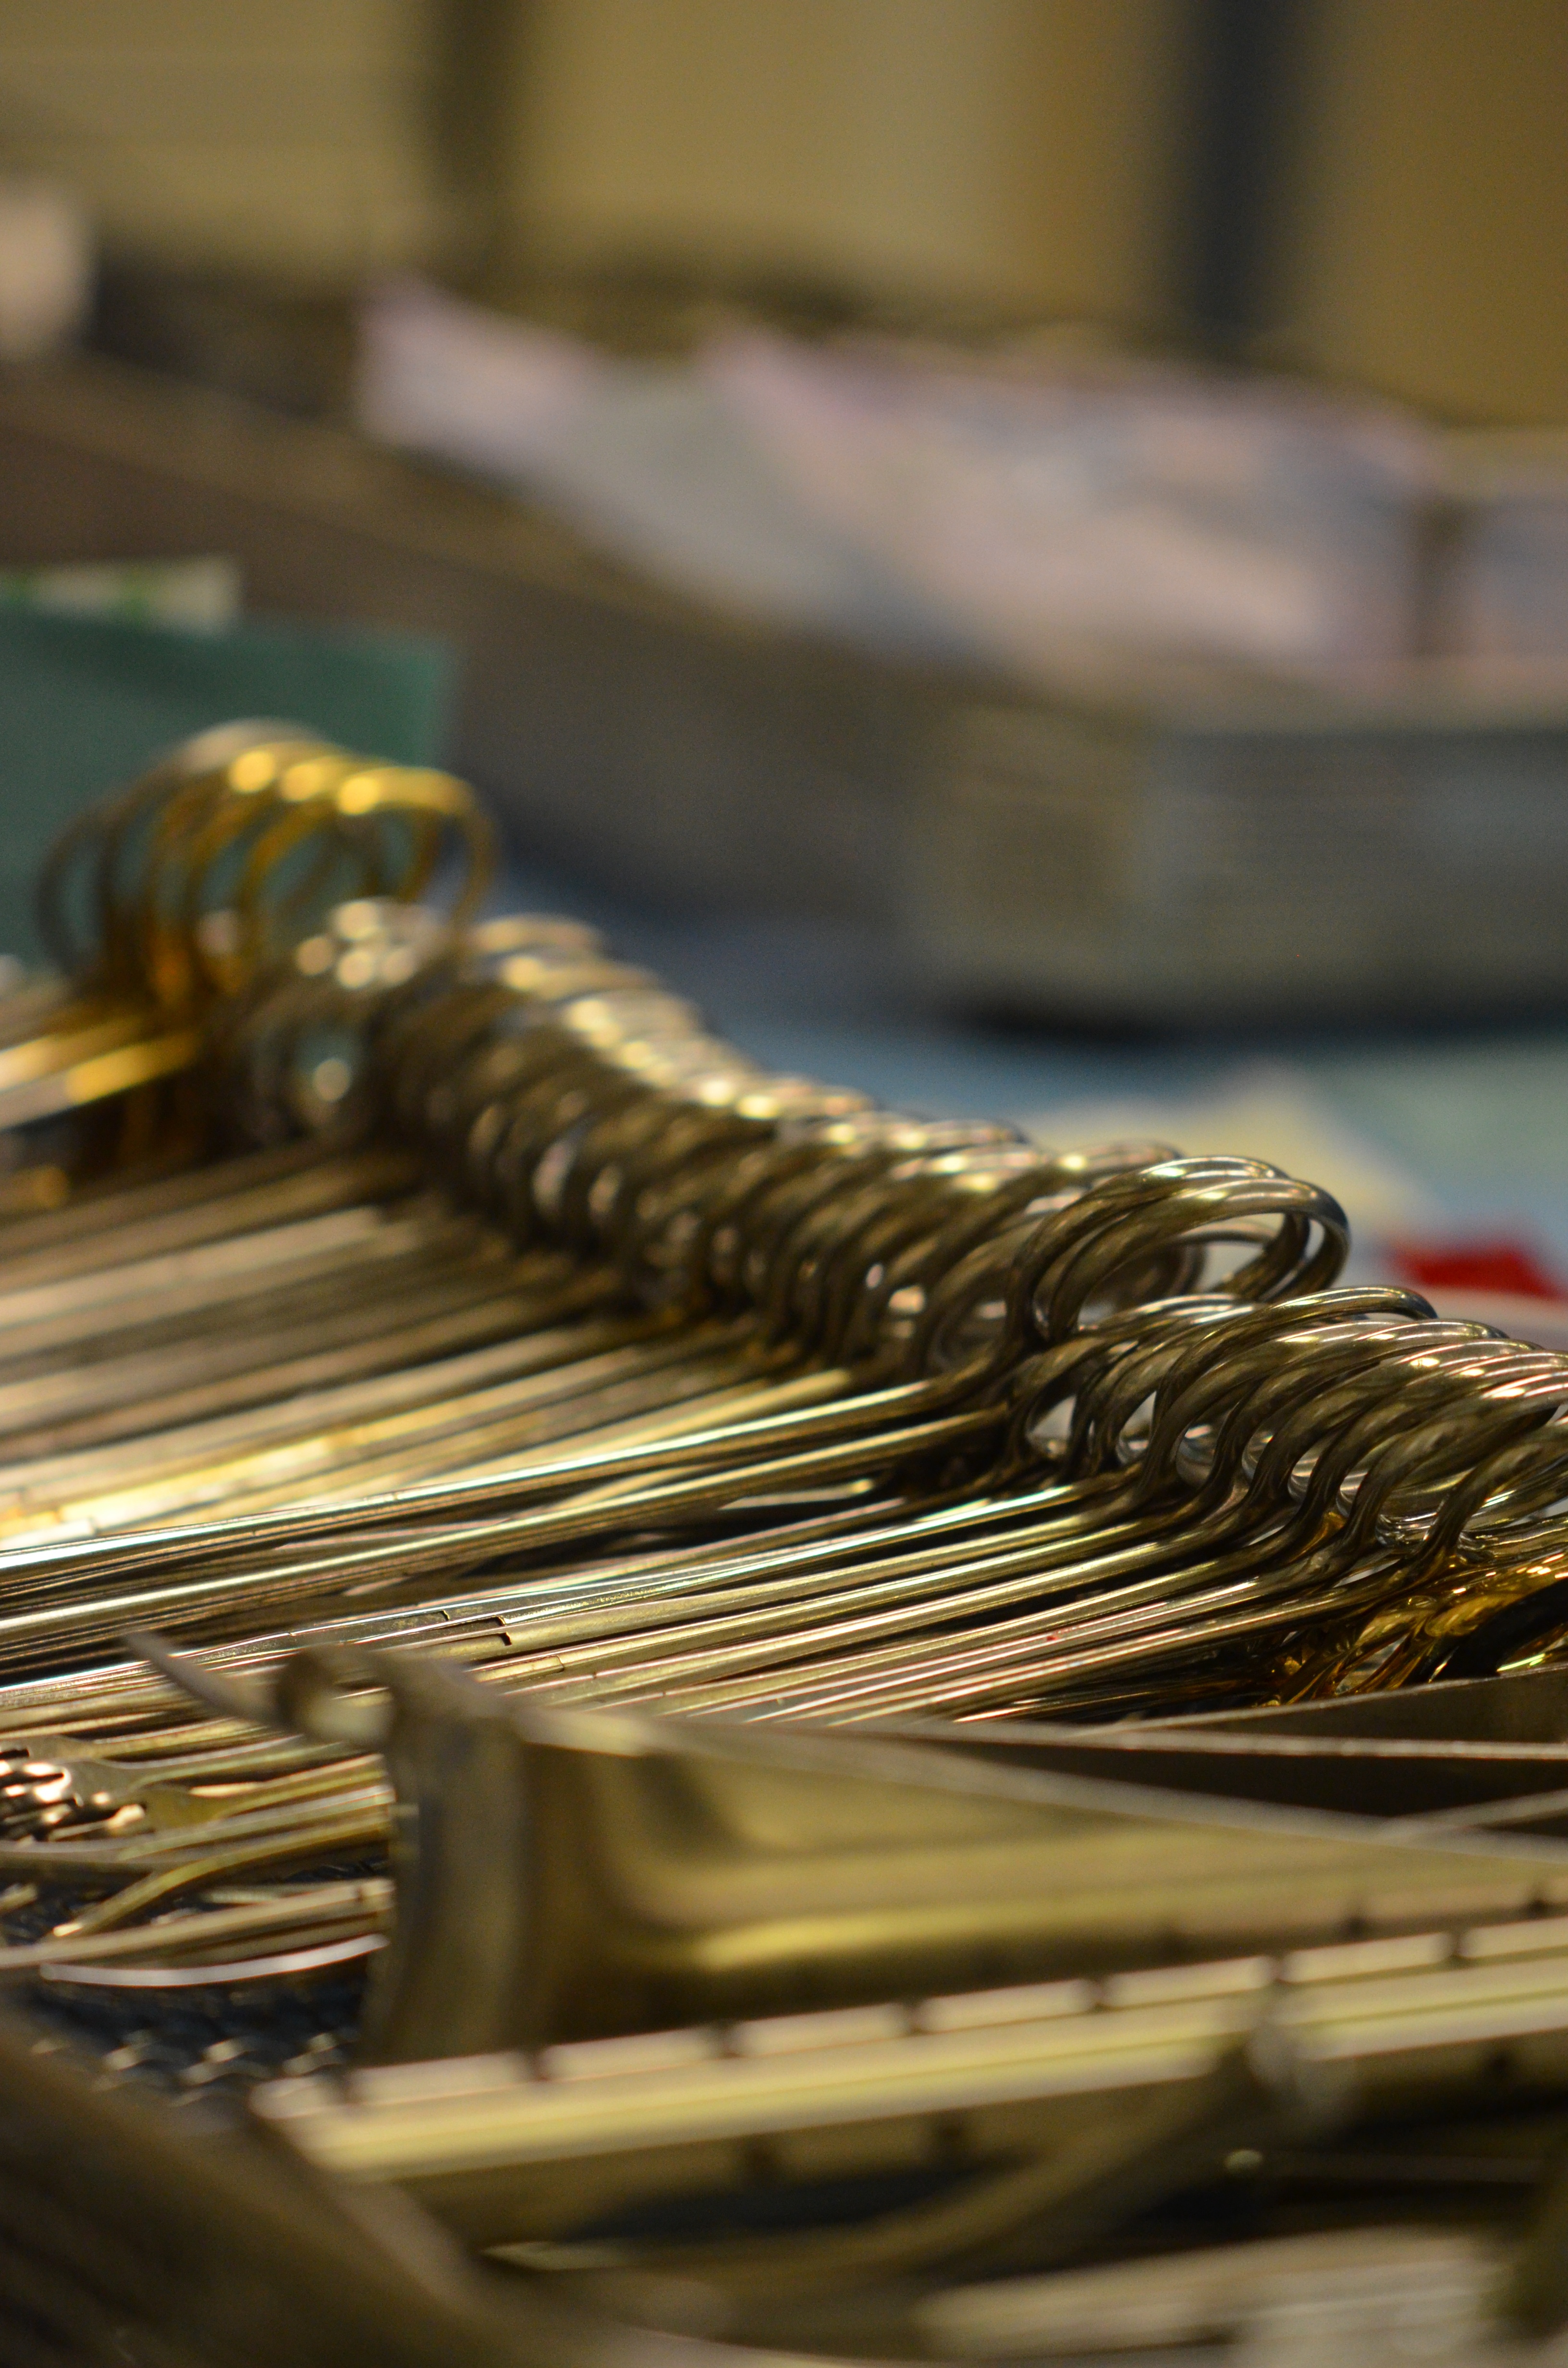
wood, metal, health, close up, carving, instruments, medical, macro photography, operation, surgeon